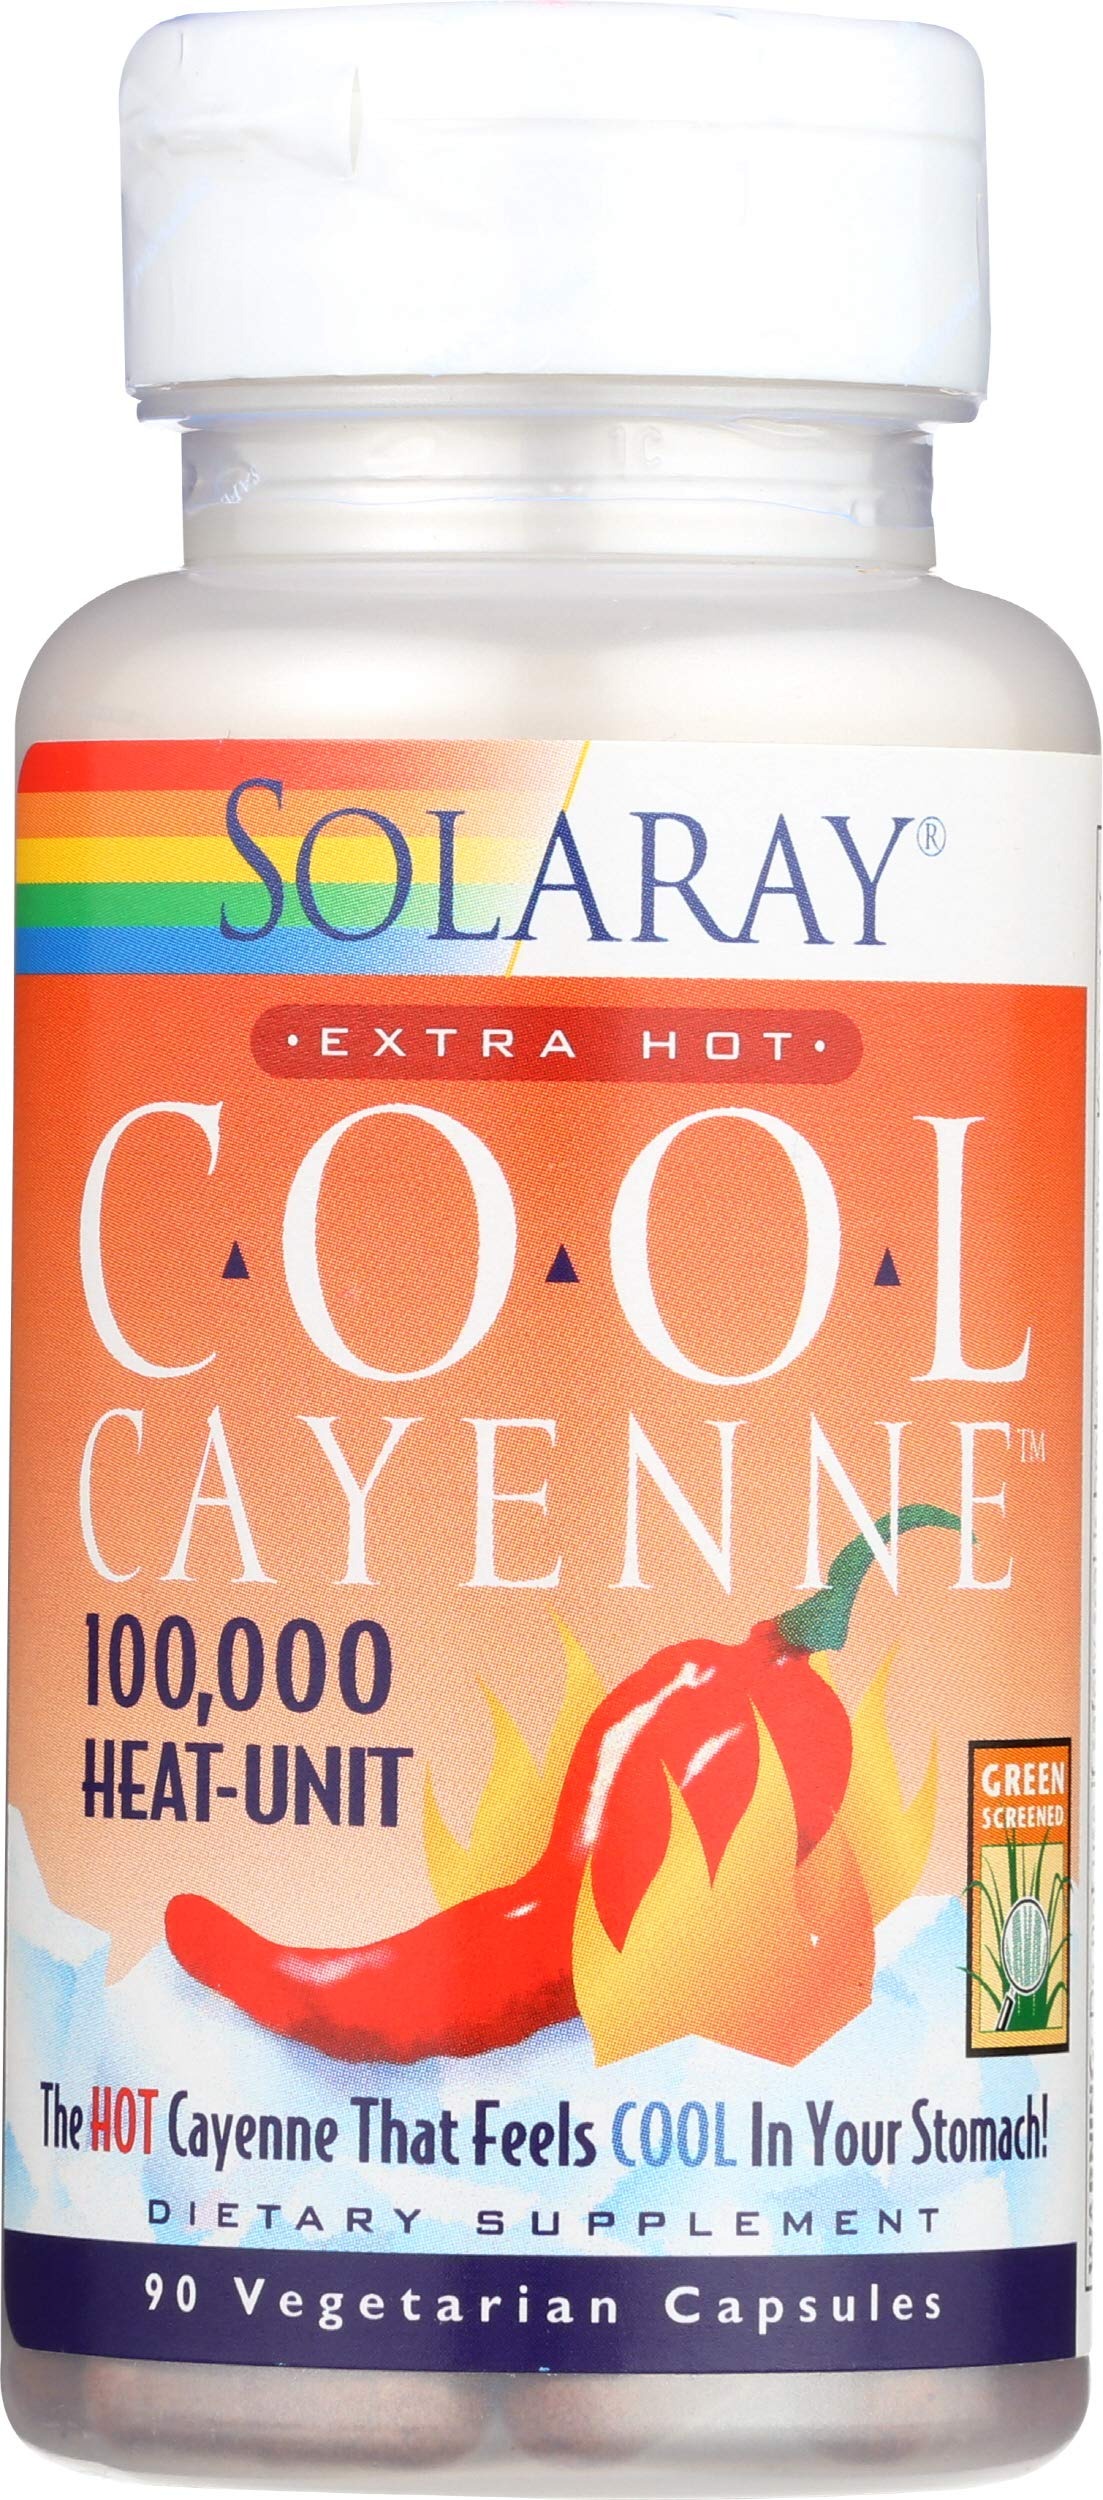
Item Name: SOLARAY Cool Cayenne Extra Hot, 90 CT
Bullet Point 1: 600 mg. Of cayenne per serving
Bullet Point 2: Cools your sensitive stomach
Bullet Point 3: No artificial preservatives
Bullet Point 4: One bottle of 90 extra hot cool cayenne capsules
Bullet Point 5: Vegetarian
Product Description: Extra Hot Cool Cayenne 100,000 HU - 90 - Capsule
Value: 90.0
Unit: Count

Price: 15.03